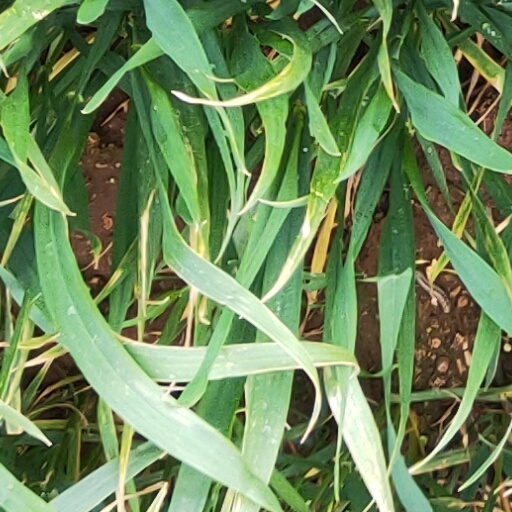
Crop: wheat